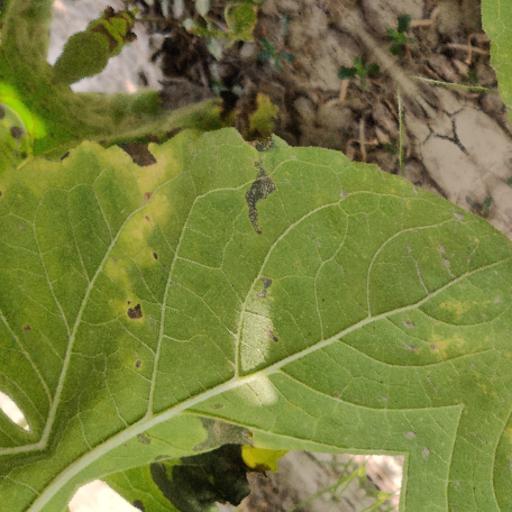
Label: Downy_mildew